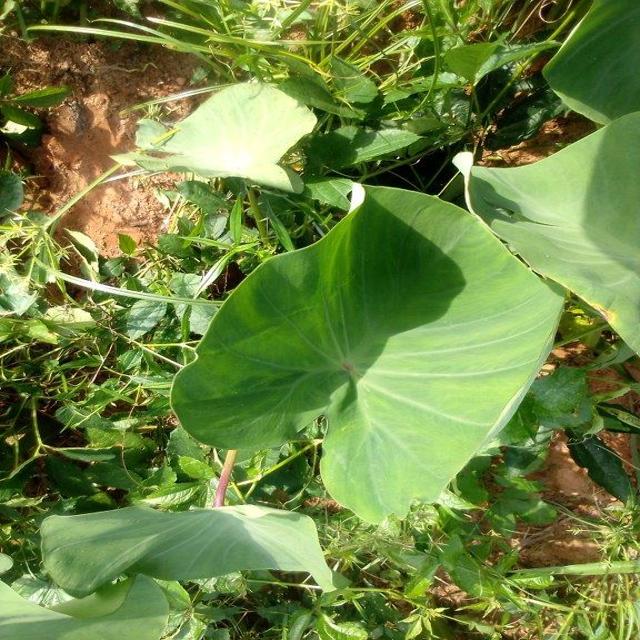
Label: Healthy